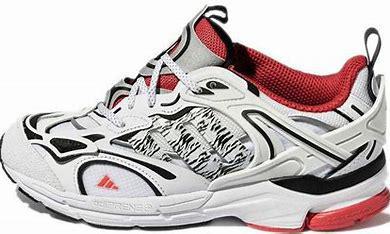
Brand: adidas
Model: Spiritain 2000